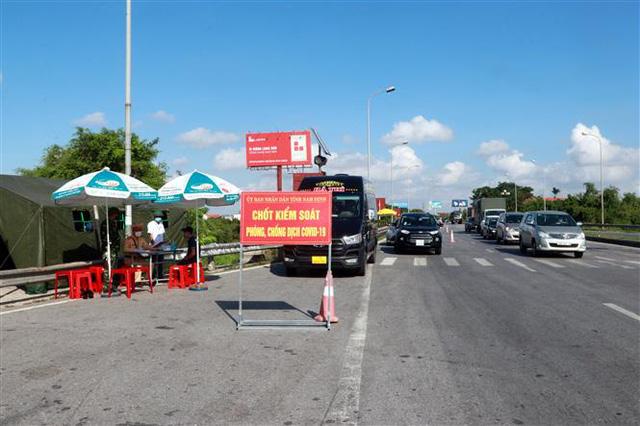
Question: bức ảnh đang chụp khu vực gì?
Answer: khu vực chốt kiểm soát phòng, chống dịch covid-19